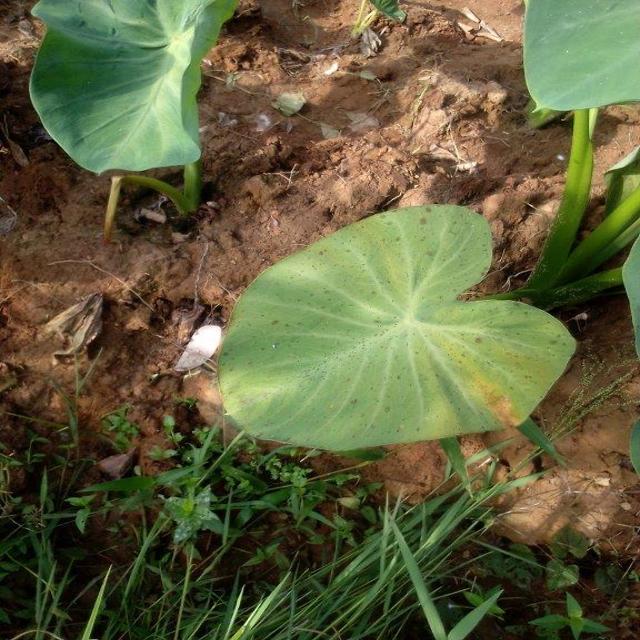
Label: Mid_Blight